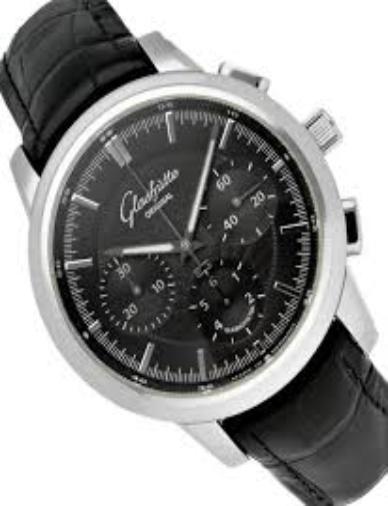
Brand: glashutte original
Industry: Electronic